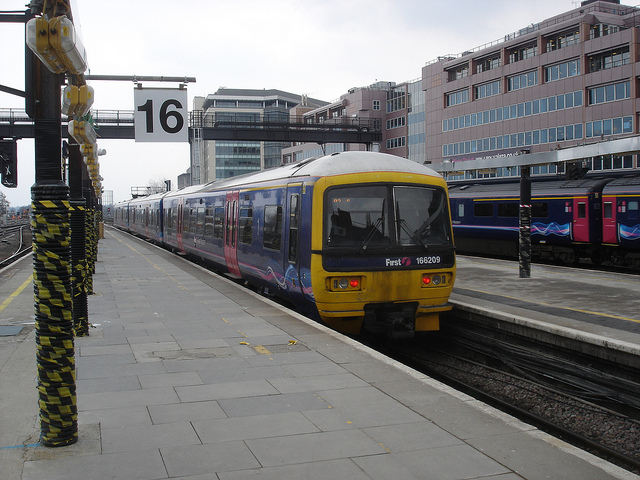
A train is pulling into a train station.

A fast subway train out of the tunnels.

a train in a train station with a sign

A commuter train arriving at an outdoor station

A train is pulling up to a platform near a building.